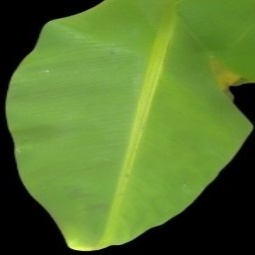
Label: Healthy